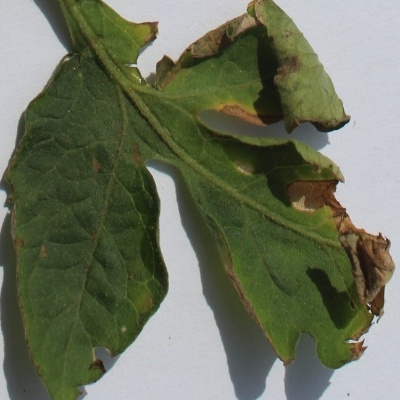
Crop: Tomato
Condition: leaf blight